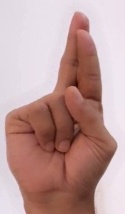
ASL sign: R